Lasioderma serricorne

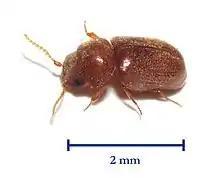
"L. serricorne" to scale

The cigarette beetle also has strong flight capability, which contributes to its migration pattern. This ability to move efficiently between infested food sources to uninfested food sources greatly contributes to the species' success as a pest and its geographic range.